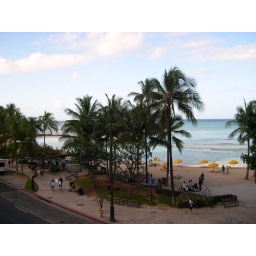
Here's a better view of the beach out of our hotel window in Honolulu